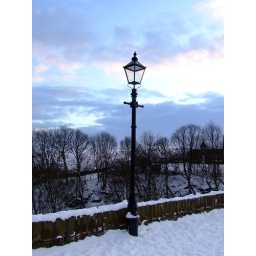
street lamp in the snow